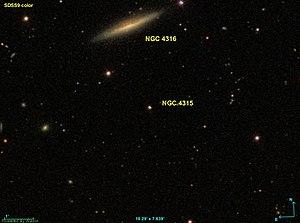
Image créée à l'aide du logiciel Aladin Sky Atlas du Centre de Données astronomiques de Strasbourg et des données publiques en format FIT de SDSS (Sloan Digital Sky Survey).
NGC 4315 est une étoile située dans la constellation de la Vierge. L'astronome allemand Wilhelm Tempel a enregistré la position de cette étoile le 22 mars 1878.